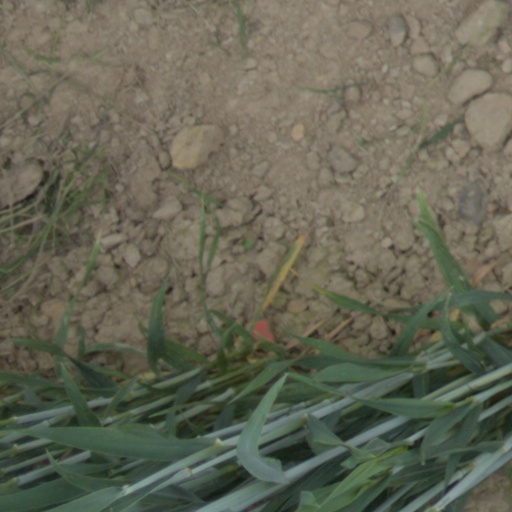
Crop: wheat